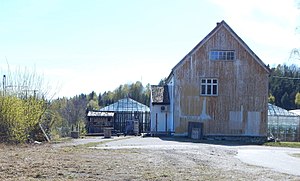
Akkerhaugen Station
Akkerhaugen Station var en jernbanestation på Sørlandsbanen, der lå i Sauherad kommune i Norge.